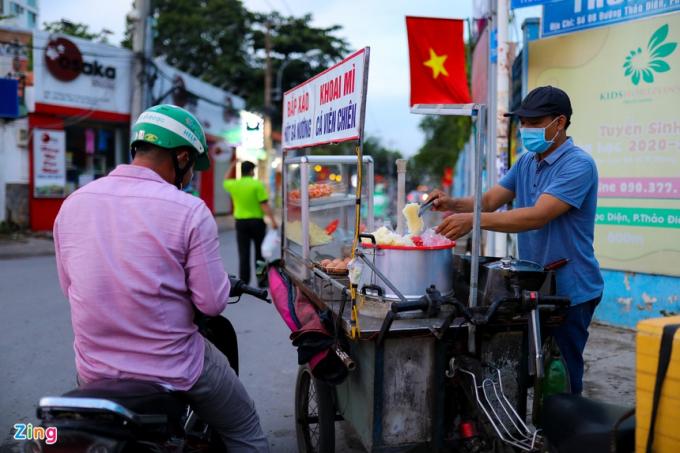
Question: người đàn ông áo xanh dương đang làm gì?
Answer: ông ấy đang gắp củ mì bán cho khách